Tau Ceti (video game)

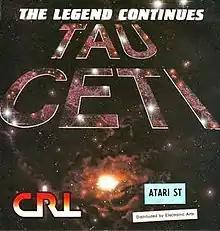
Atari ST box art

Tau Ceti is a video game published in 1985 by CRL for the ZX Spectrum and converted to the Amstrad CPC, Amstrad PCW, Atari ST, Commodore 64, and MS-DOS. It was designed and programmed by Pete Cooke. The world, set on Tau Ceti III orbiting Tau Ceti, is displayed using 3D graphics with shadow effects. The planet has a day and night cycle.